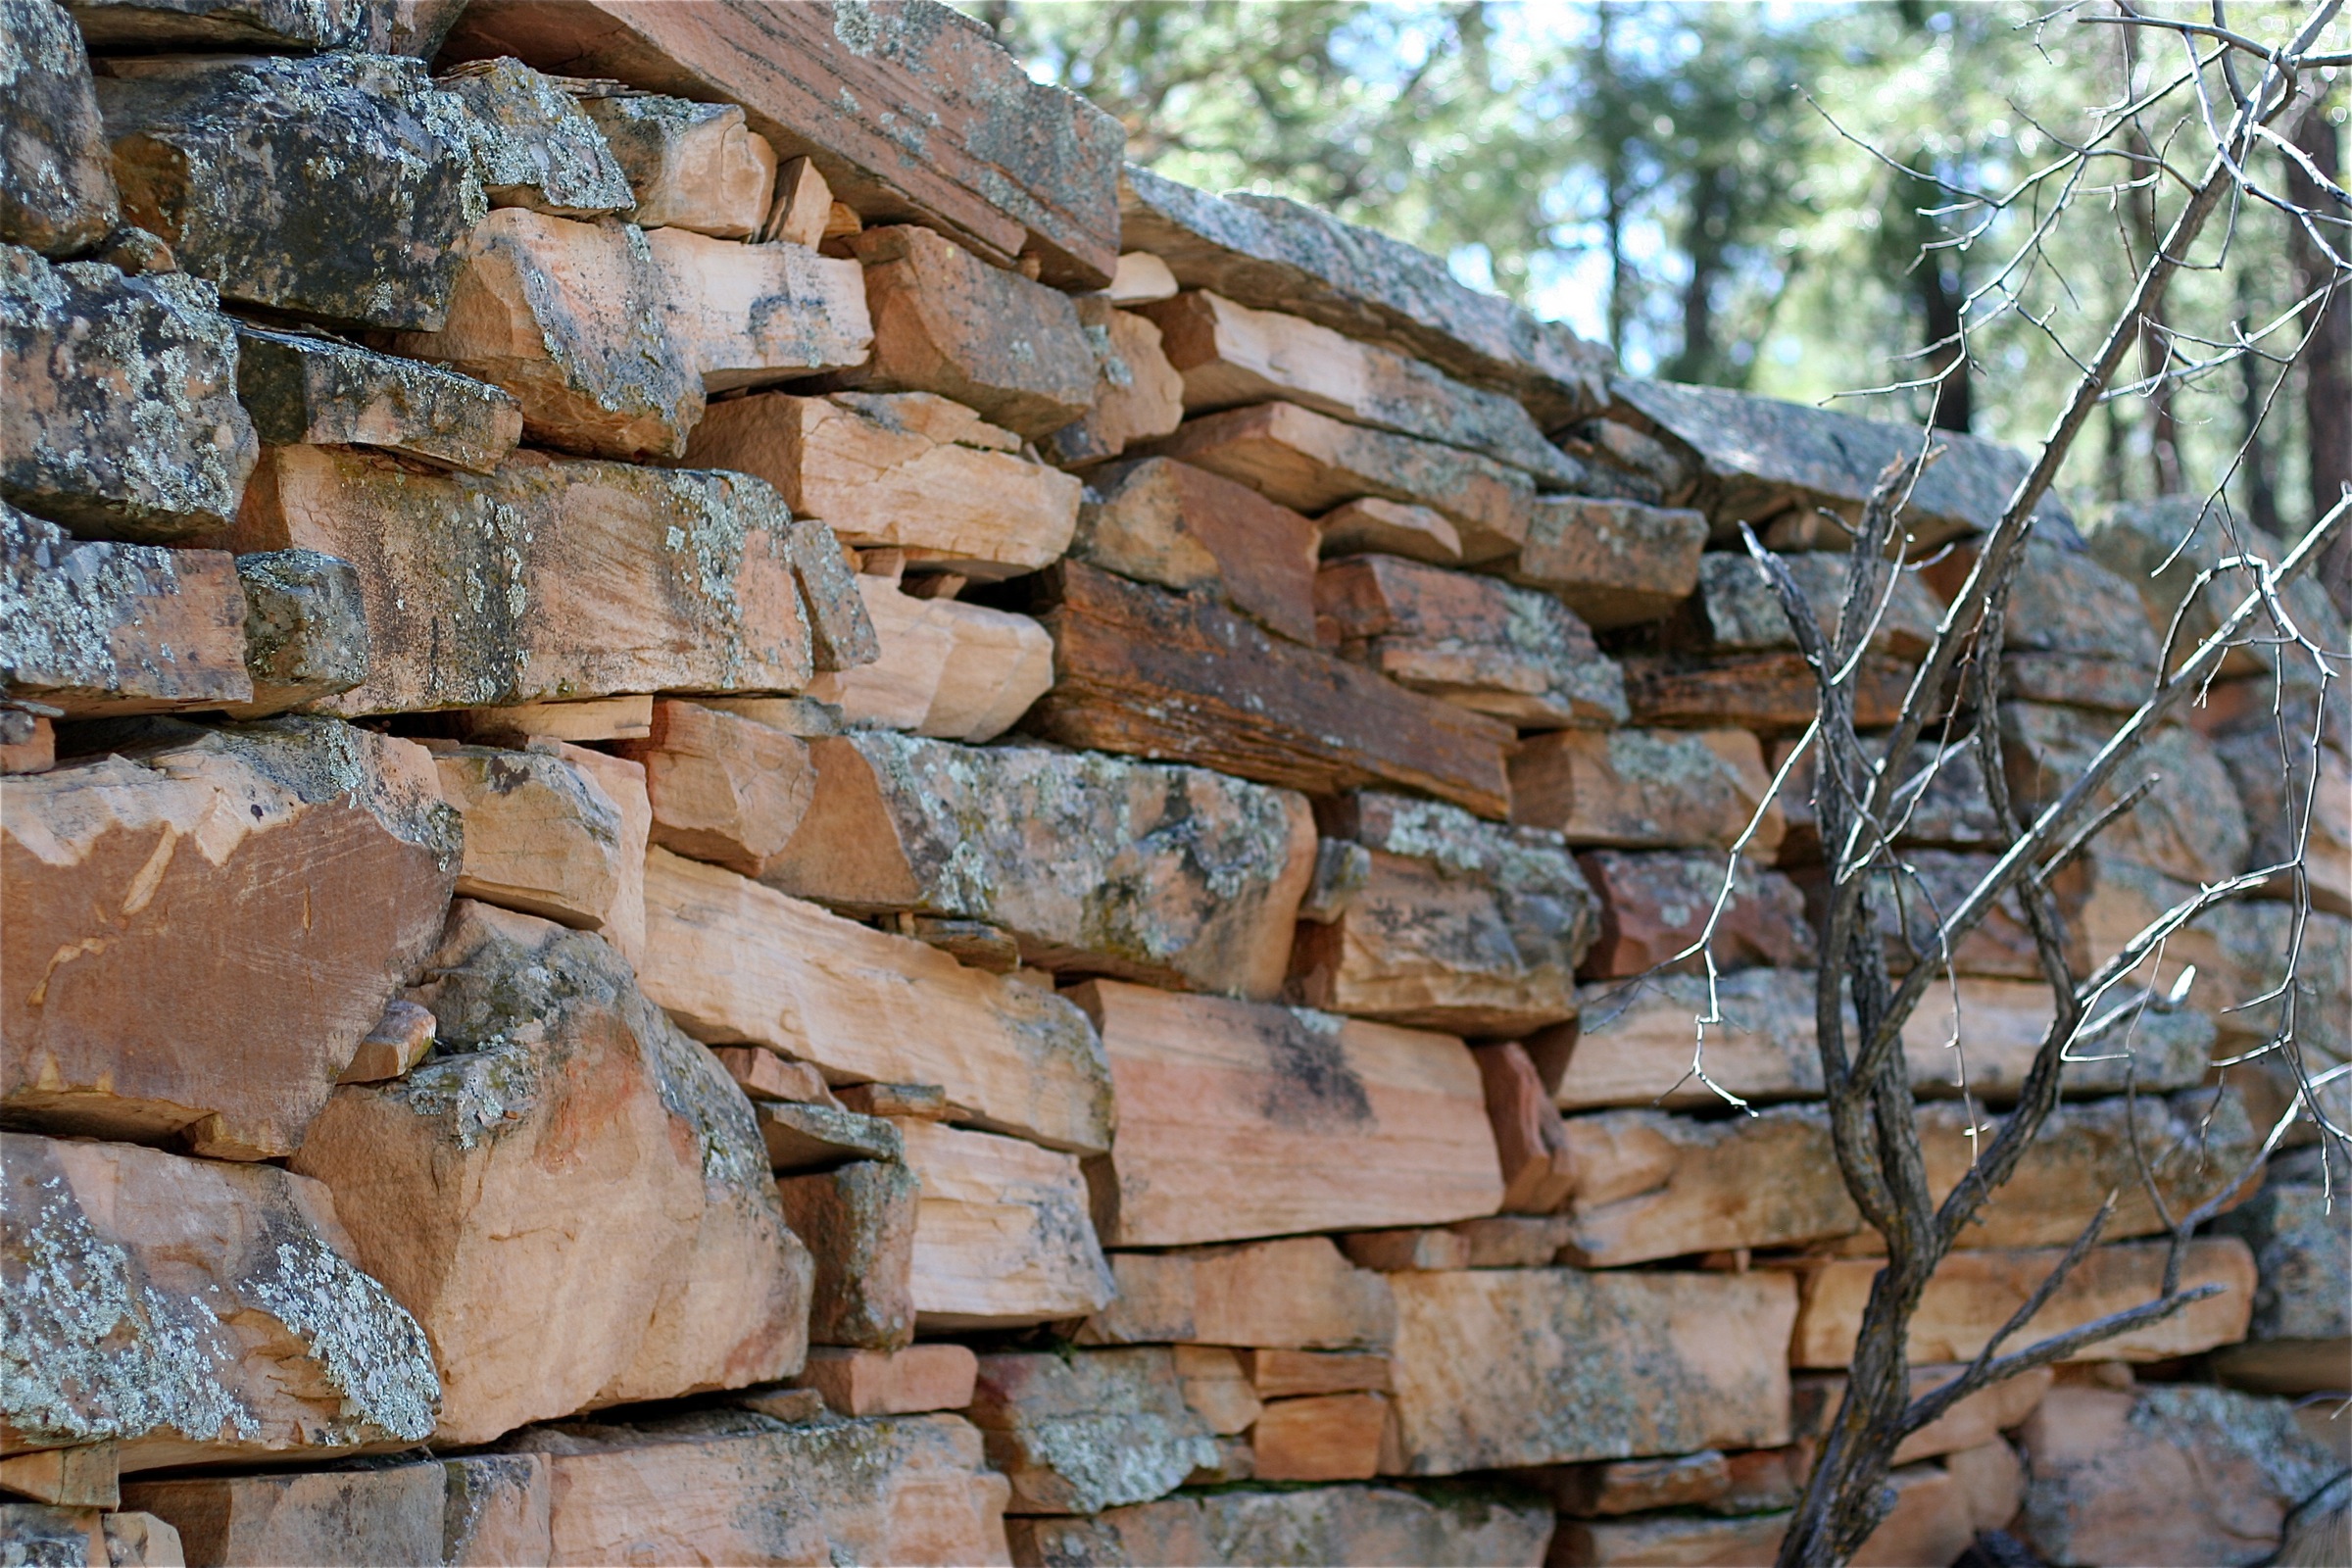
rock, wood, wall, soil, stone wall, brick, material, brickwork